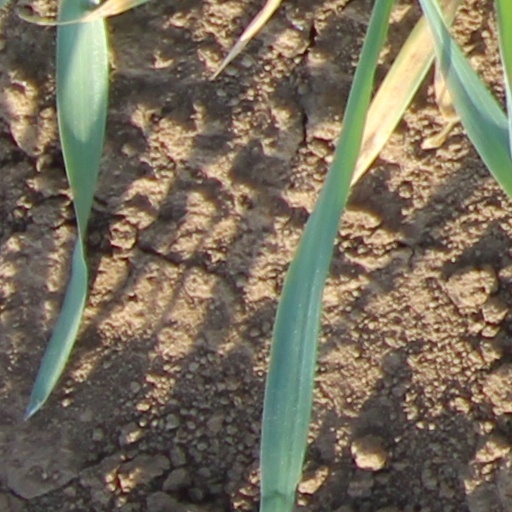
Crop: wheat